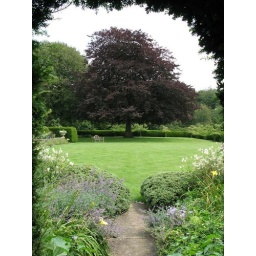
peaceful seat under the copper beach tree